Worms (series)

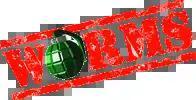
The original "Worms" logo

Worms is a series of artillery tactical video games developed by British company Team17. In these games, small platoons of anthropomorphic worms battle each other across a destructible landscape with the objective being to become the sole surviving team. The games are noted for their cartoony animation and extensive use of surrealism and slapstick humour.